Harveys Creek

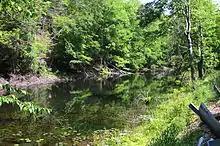
Harveys Creek looking upstream in its upper reaches

The watershed of Harveys Creek has an area of . The creek is in the Lower North Branch Susquehanna drainage basin. Its watershed is in the northwestern part of Luzerne County. Upstream of the boundary between Lake Township and Lehman Township, the watershed has an area of . Upstream of the tributary Paint Spring Run, its watershed has an area of only . The creek's mouth is in the United States Geological Survey quadrangle of Nanticoke. However, its source is in the quadrangle of Harveys Lake. Additionally, it flows through the quadrangles of Wilkes-Barre West and Kingston.